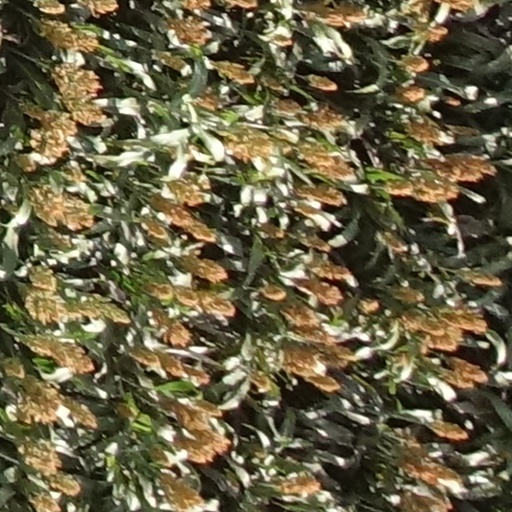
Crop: sorghum